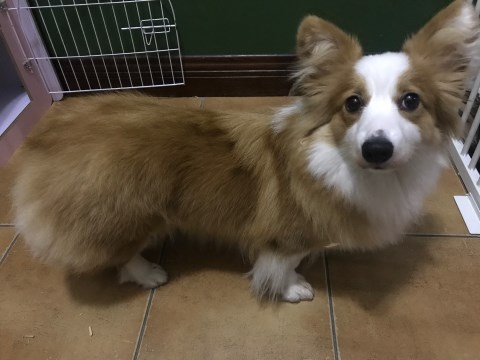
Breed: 2909-n000116-Cardigan